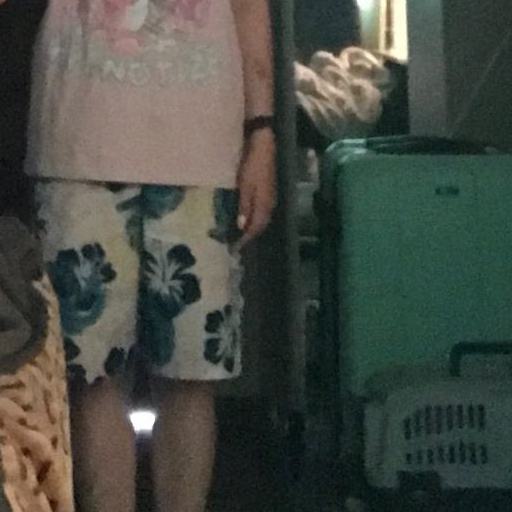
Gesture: no_gesture